William de St-Calais

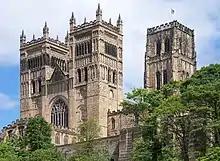
The two square front towers of a cathedral rising above some trees. Behind the paired towers is another taller square tower.

Durham's location in the north left it insecure, as Malcolm Canmore, King of Scots, raided and invaded the north of England on a number of occasions. Malcolm claimed Northumbria, in which Durham was located, as part of his kingdom. St-Calais managed to befriend Malcolm, and secured his support for the patron saint of Durham, Saint Cuthbert. Malcolm and his wife helped lay the foundation stone of the new cathedral dedicated to Cuthbert. Respect for the saint did not mean that Malcolm refrained entirely from raiding the north; he was killed in 1093 while once more raiding Northumbria. Both the English king and St-Calais did all in their power to support Malcolm's sons, who had been educated in England, in their attempts to secure the Scottish throne.